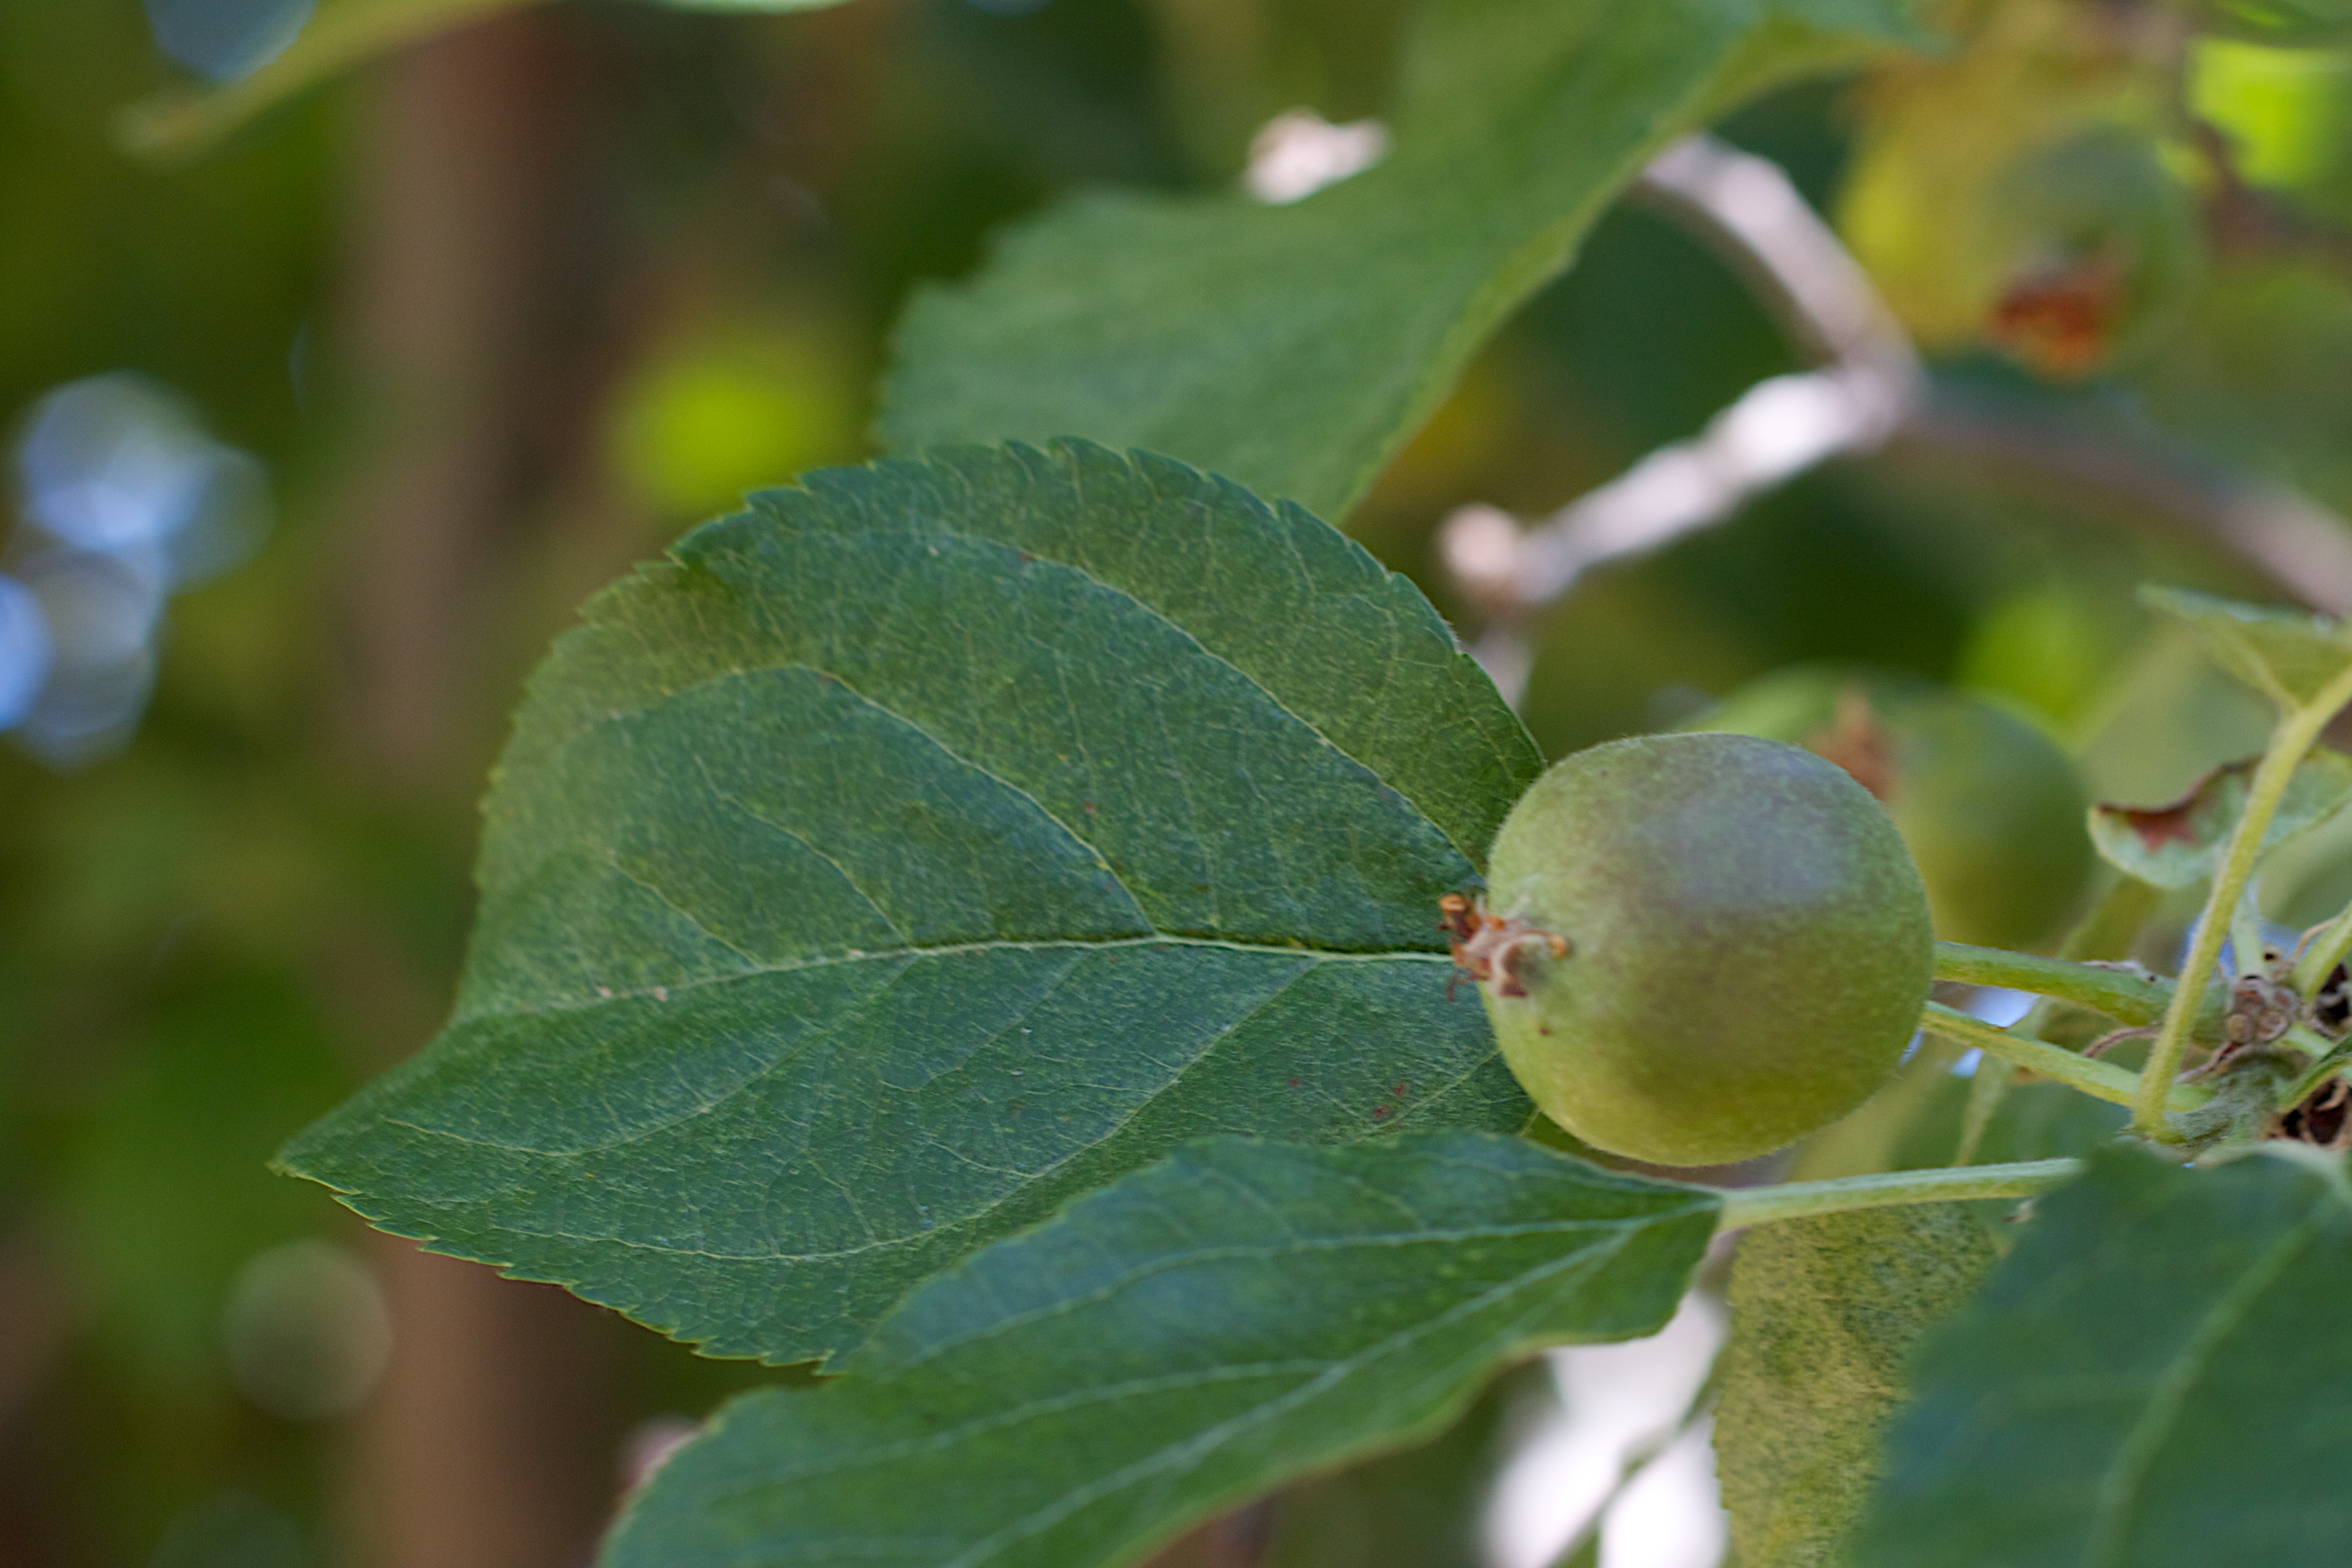
apple, tree, nature, branch, bokeh, plant, fruit, leaf, flower, food, green, produce, botany, flora, shrub, macro photography, flowering plant, woody plant, land plant